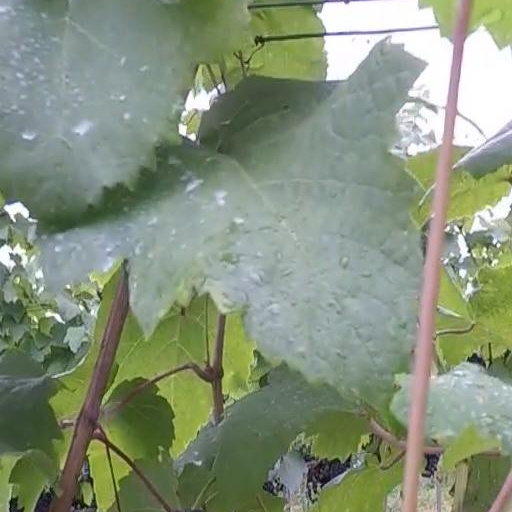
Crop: grape